Gunsmoke

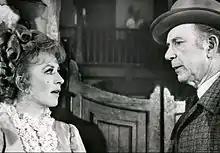
Amanda Blake and Jack Albertson, 1969

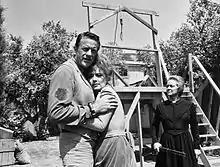
Guest star Bette Davis, 1966

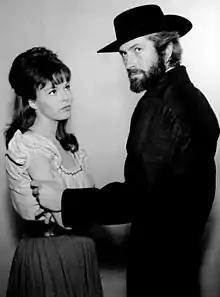
Guest stars Anne Helm and John Drew Barrymore, 1964

In 1987, CBS commissioned a reunion movie titled "". James Arness and Amanda Blake returned in their iconic roles of Matt Dillon and Miss Kitty, with Fran Ryan returning as Kitty's friend and saloon-owner Hannah and Buck Taylor as Newly O'Brian. Doc Adams and Festus Haggen were not featured in the film. Milburn Stone had died seven years earlier in 1980 and the role of Doc was not recast. Ken Curtis balked at the salary offer he received and said that he should be paid based on Festus's importance in the character hierarchy. The screenwriters responded to Curtis's absence by making Newly the new Dodge City marshal. The film, shot in Alberta, features a now-retired Marshal Dillon being attacked and a vengeful former rival returning to Dodge City to entrap him.